Sinking of MV Conception

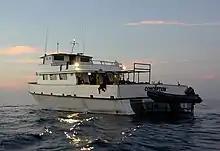
The "Conception" anchored at Avalon, Santa Catalina Island, in May 2000

Motor vessel (initialized "MV") "Conception" was a liveaboard boat built in Long Beach, California, and launched in 1981. It was one of three dive boats owned by Truth Aquatics, which operated charter excursions from Santa Barbara Harbor for groups of divers interested in exploring the Channel Islands, located close to the coast of Southern California across the Santa Barbara Channel from Santa Barbara and Ventura County. "Conception" was under charter to Worldwide Diving Adventures (WDA) for a three-day scuba diving excursion over the Labor Day holiday weekend, which was one of WDA's most popular diving tour packages. The boat had been refurbished at a cost of more than $1 million following an incident in 2005 when it had been stolen and run aground.